Norwich

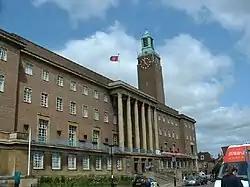
Norwich City Hall

Jarrolds, established in 1810, was a nationally well-known printer and publisher. In 2004, after nearly 200 years, the printing and publishing businesses were sold. Today, the company remains privately owned and the Jarrold name is best recognised as being that of Norwich's only independent department store. The company is also active in property development in Norwich and has a business training division.